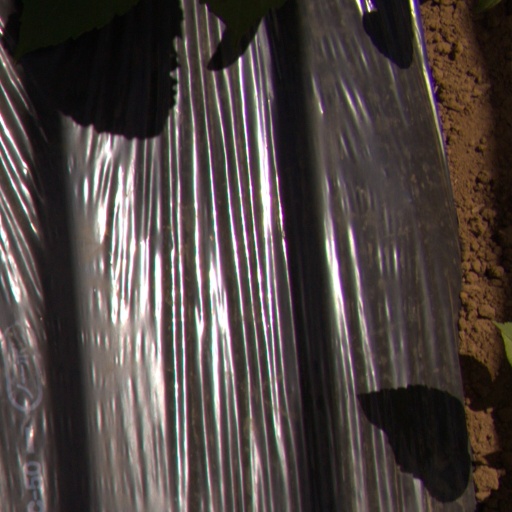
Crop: Jerusalem artichoke